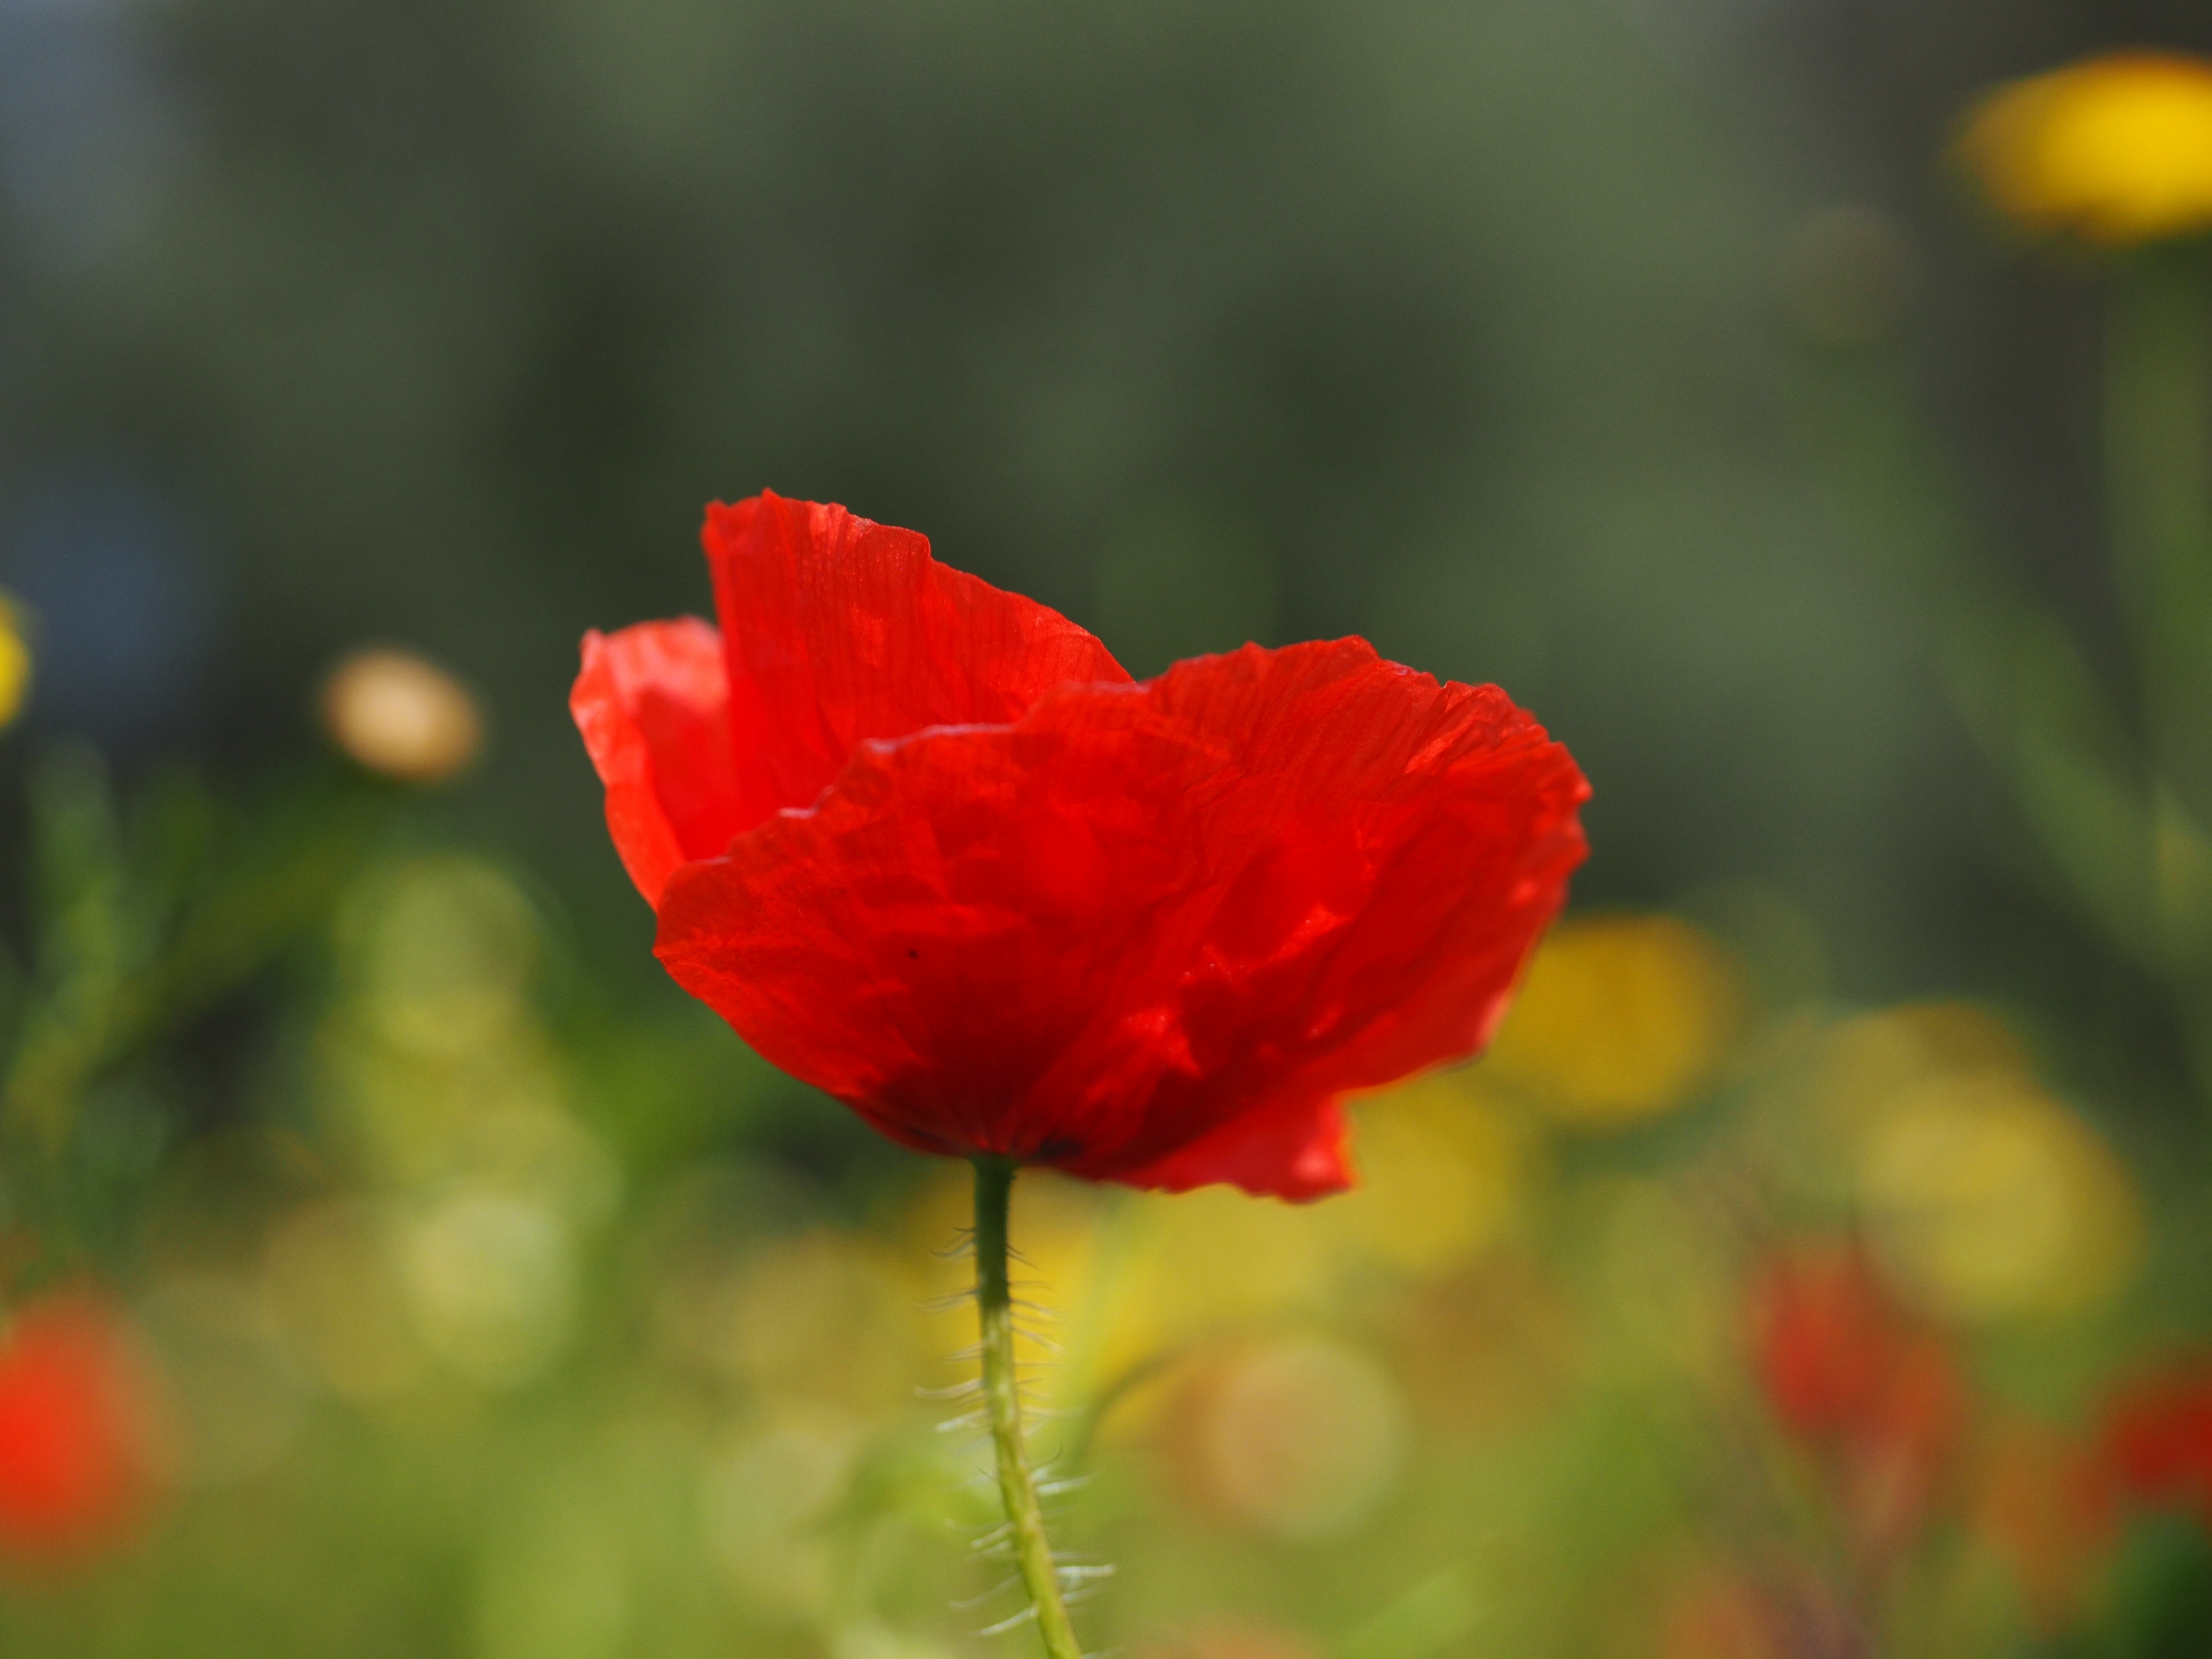
nature, blossom, plant, field, meadow, flower, petal, bloom, red, color, colorful, close, flora, wildflower, close up, klatschmohn, poppy flower, red poppy, petals, blossoms, poppy, papaveraceae, coquelicot, papaver, medicinal plant, macro photography, ornamental plant, flowering plant, open flower, klatschrose, mohngewaechs, papaver rhoeas, food plant, annual plant, plant stem, land plant, poppy family